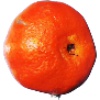
Label: clementine